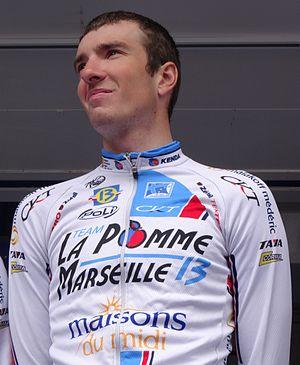
Reportage photographique réalisé le mercredi 7 mai 2014 au départ de la première étape de l'édition 2014 des Quatre jours de Dunkerque à Dunkerque, Nord, Nord-Pas-de-Calais, France. Depicted person&#58
Yoann Paillot, né le 28 mai 1991 à Angoulême, est un coureur cycliste français, membre de l'équipe Saint-Michel-Auber 93. En 2011, il est devenu champion d'Europe du contre-la-montre espoirs à Offida en Italie.